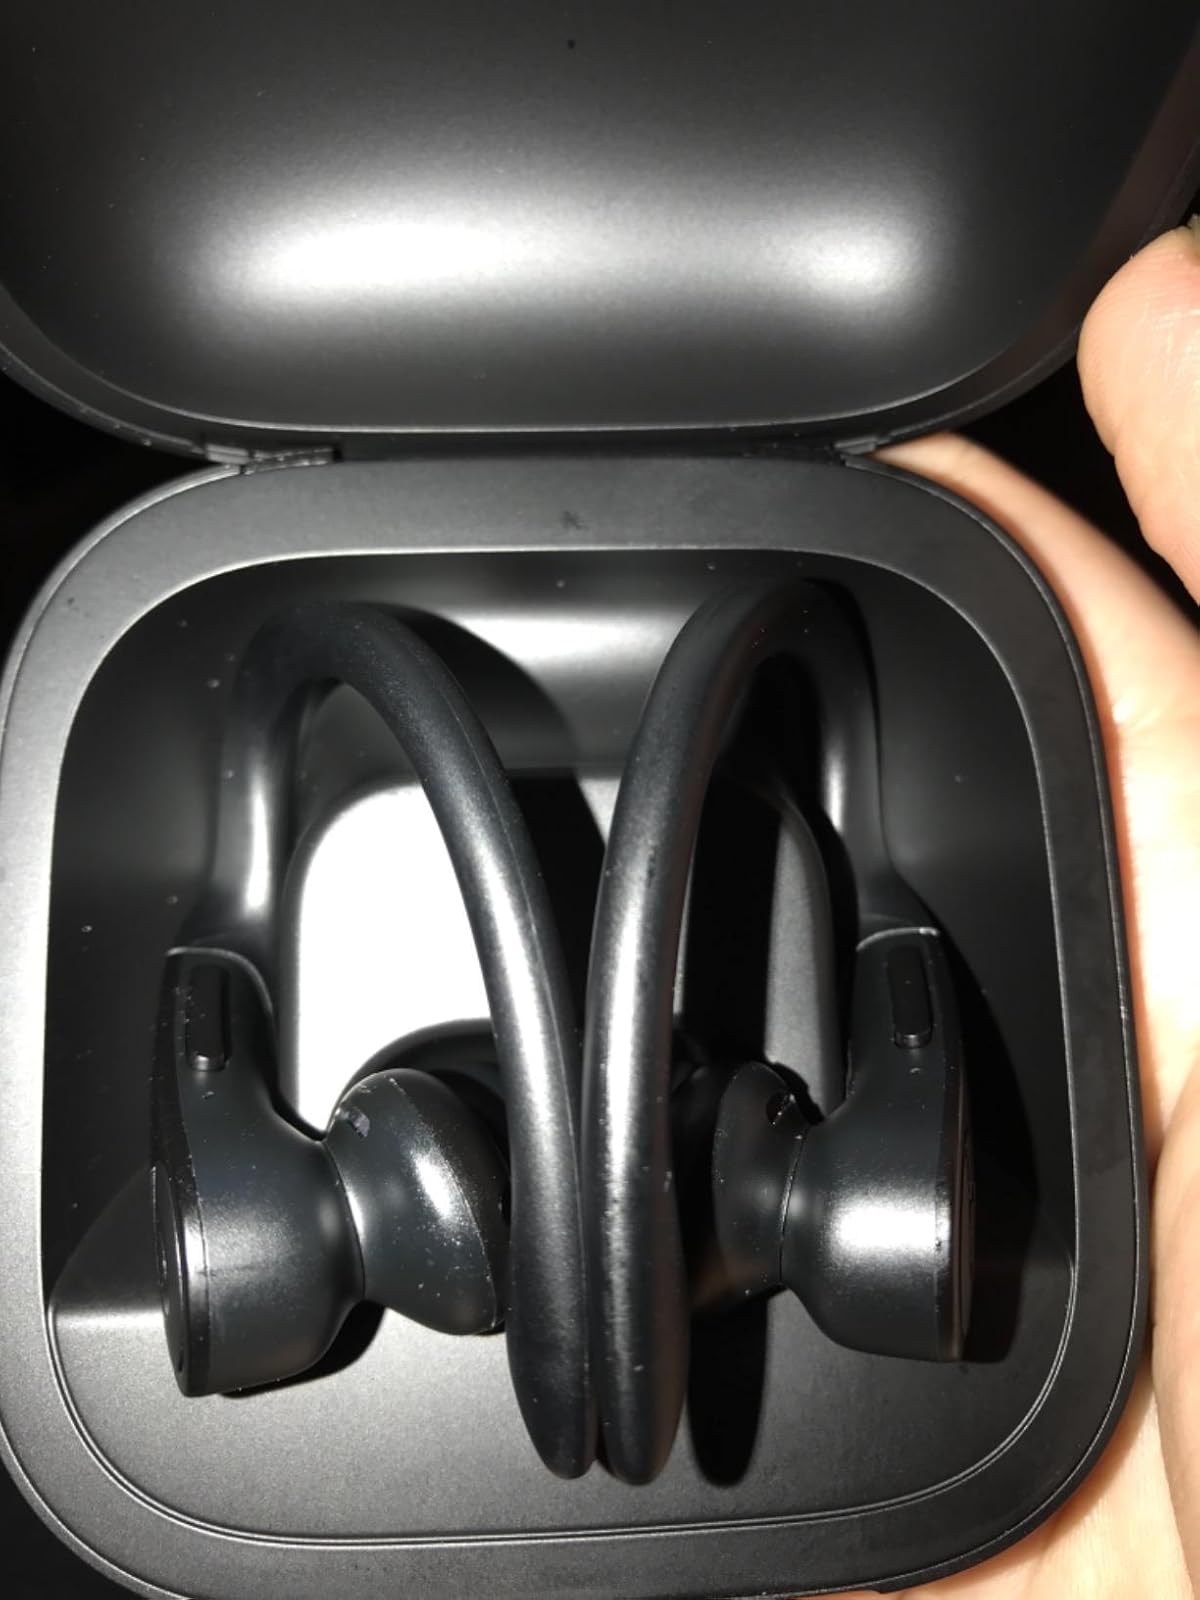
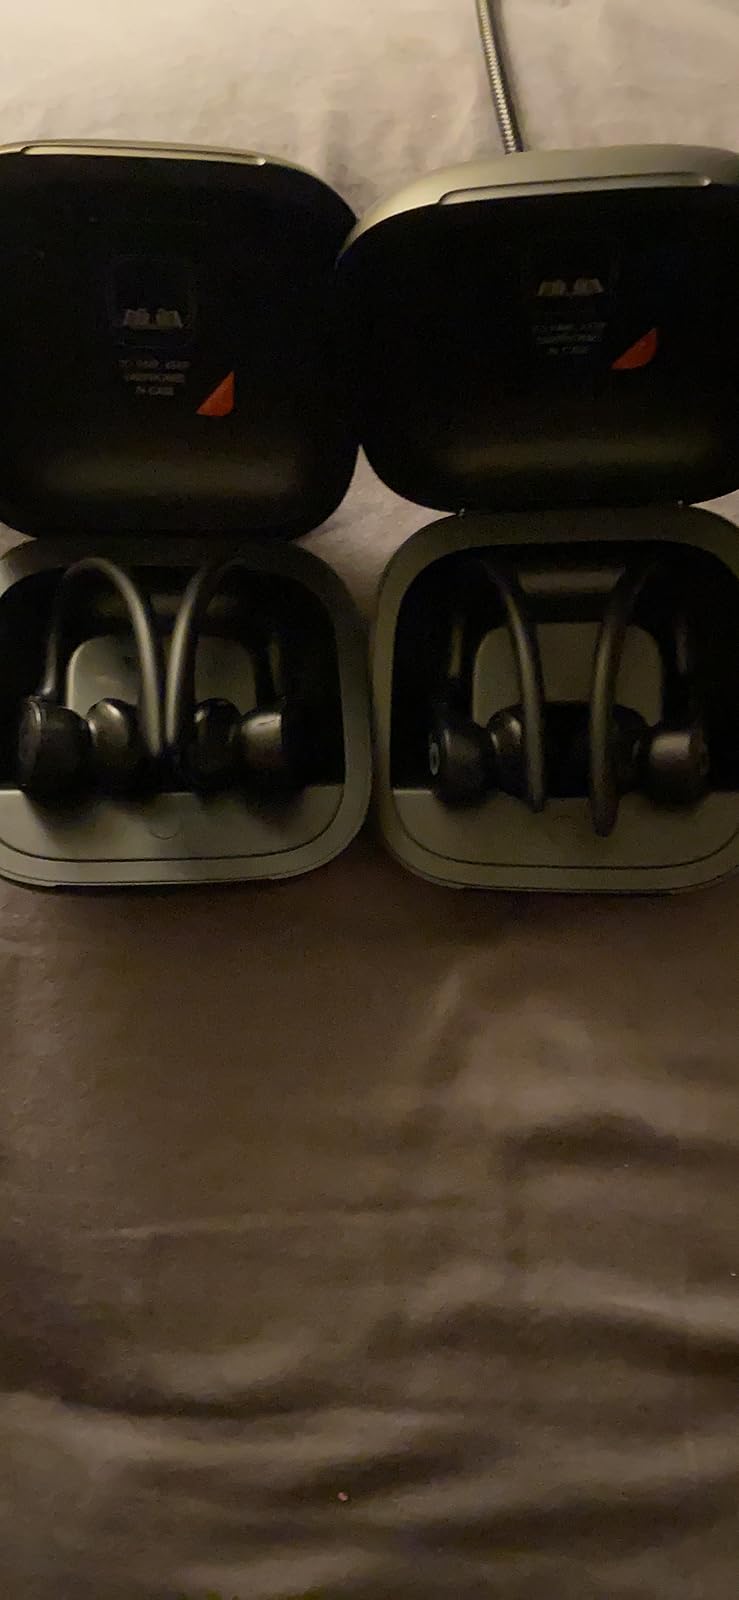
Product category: earbuds
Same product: yes